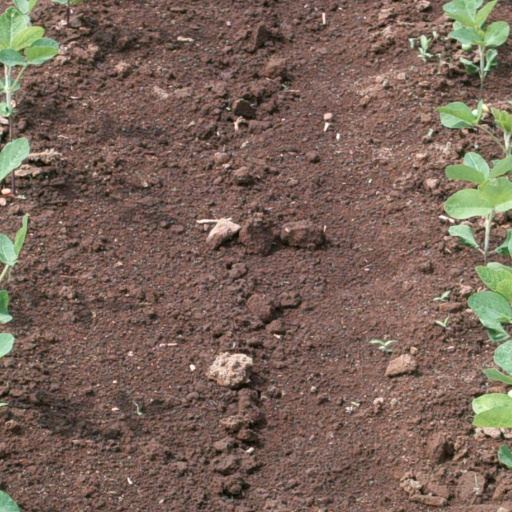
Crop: soybean